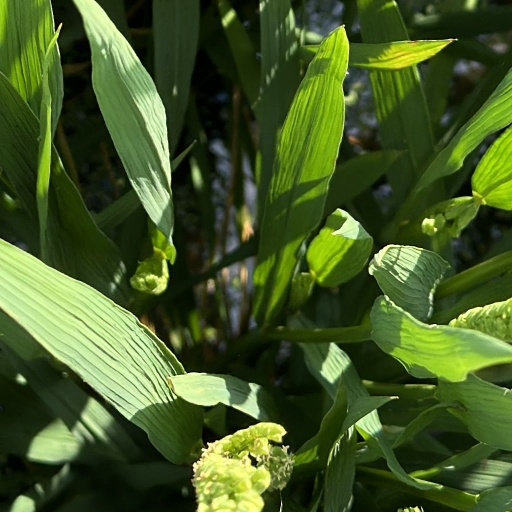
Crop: rice